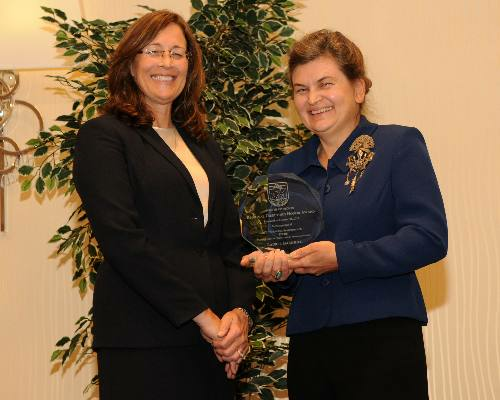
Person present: Yes